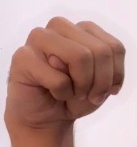
ASL sign: M